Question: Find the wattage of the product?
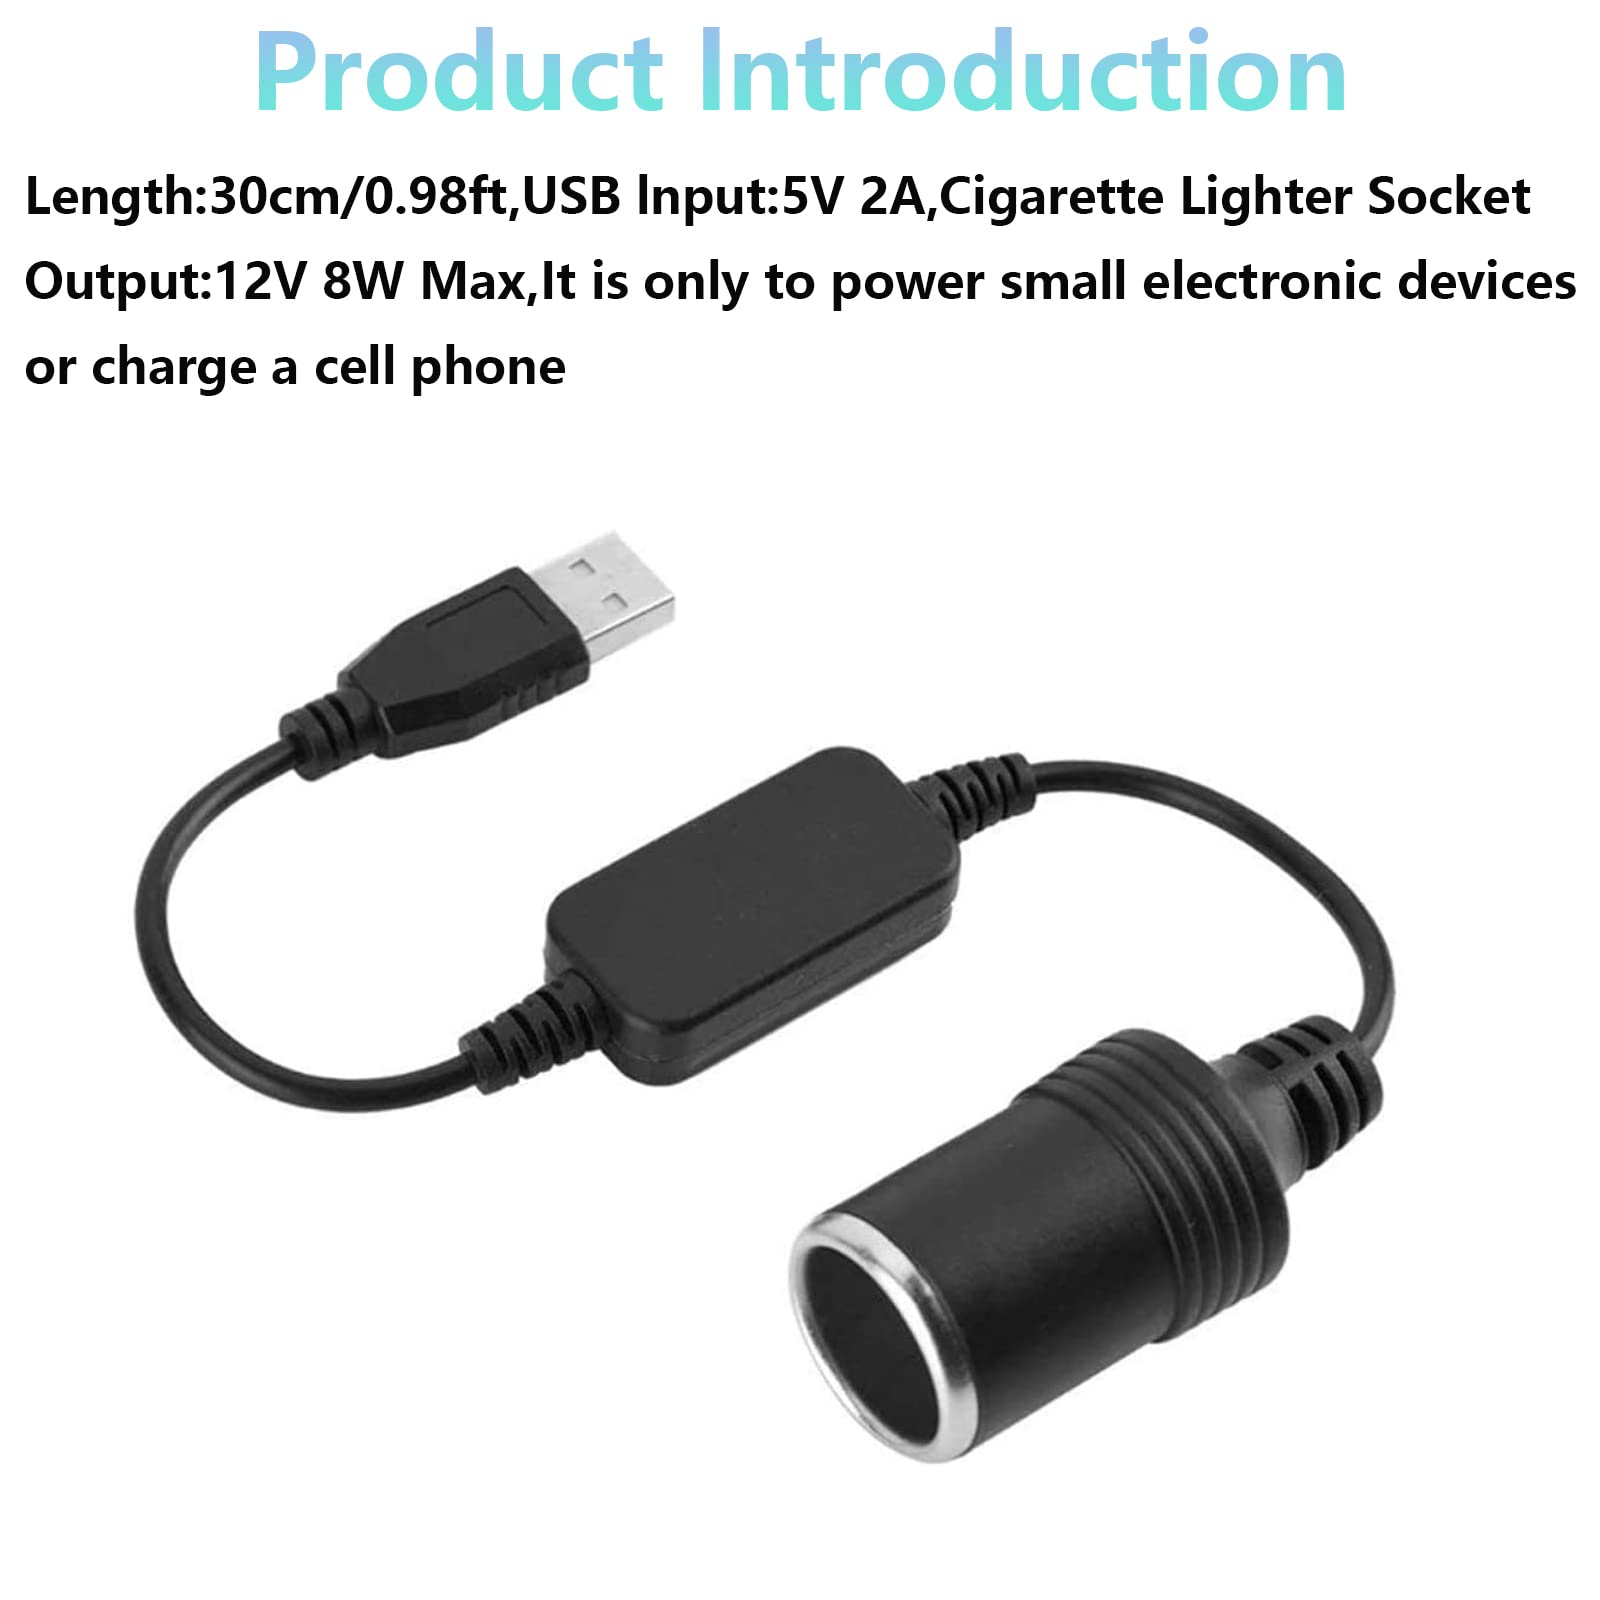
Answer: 8.0 watt